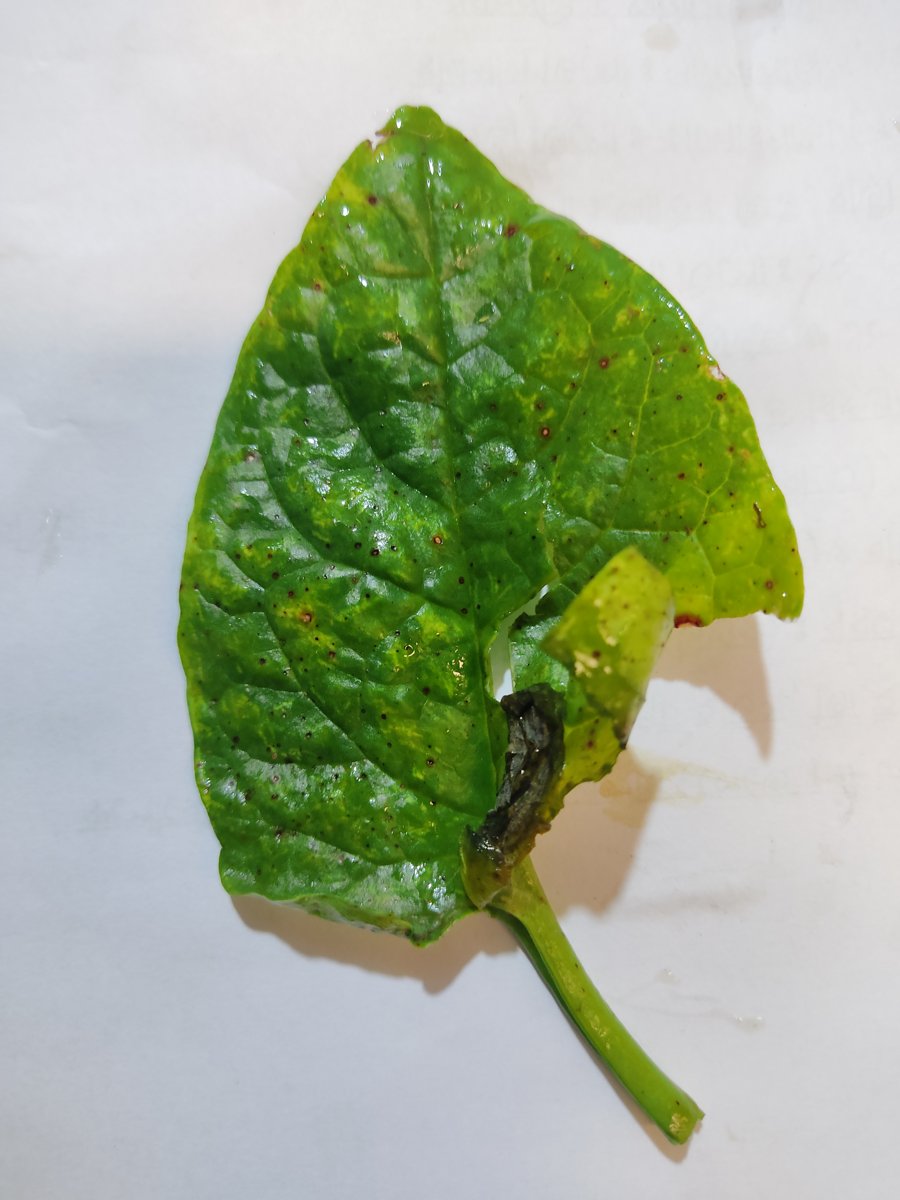
Label: Pest-Damage